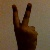
The image shows a hand gesture representing the number 2 in Indian Sign Language.